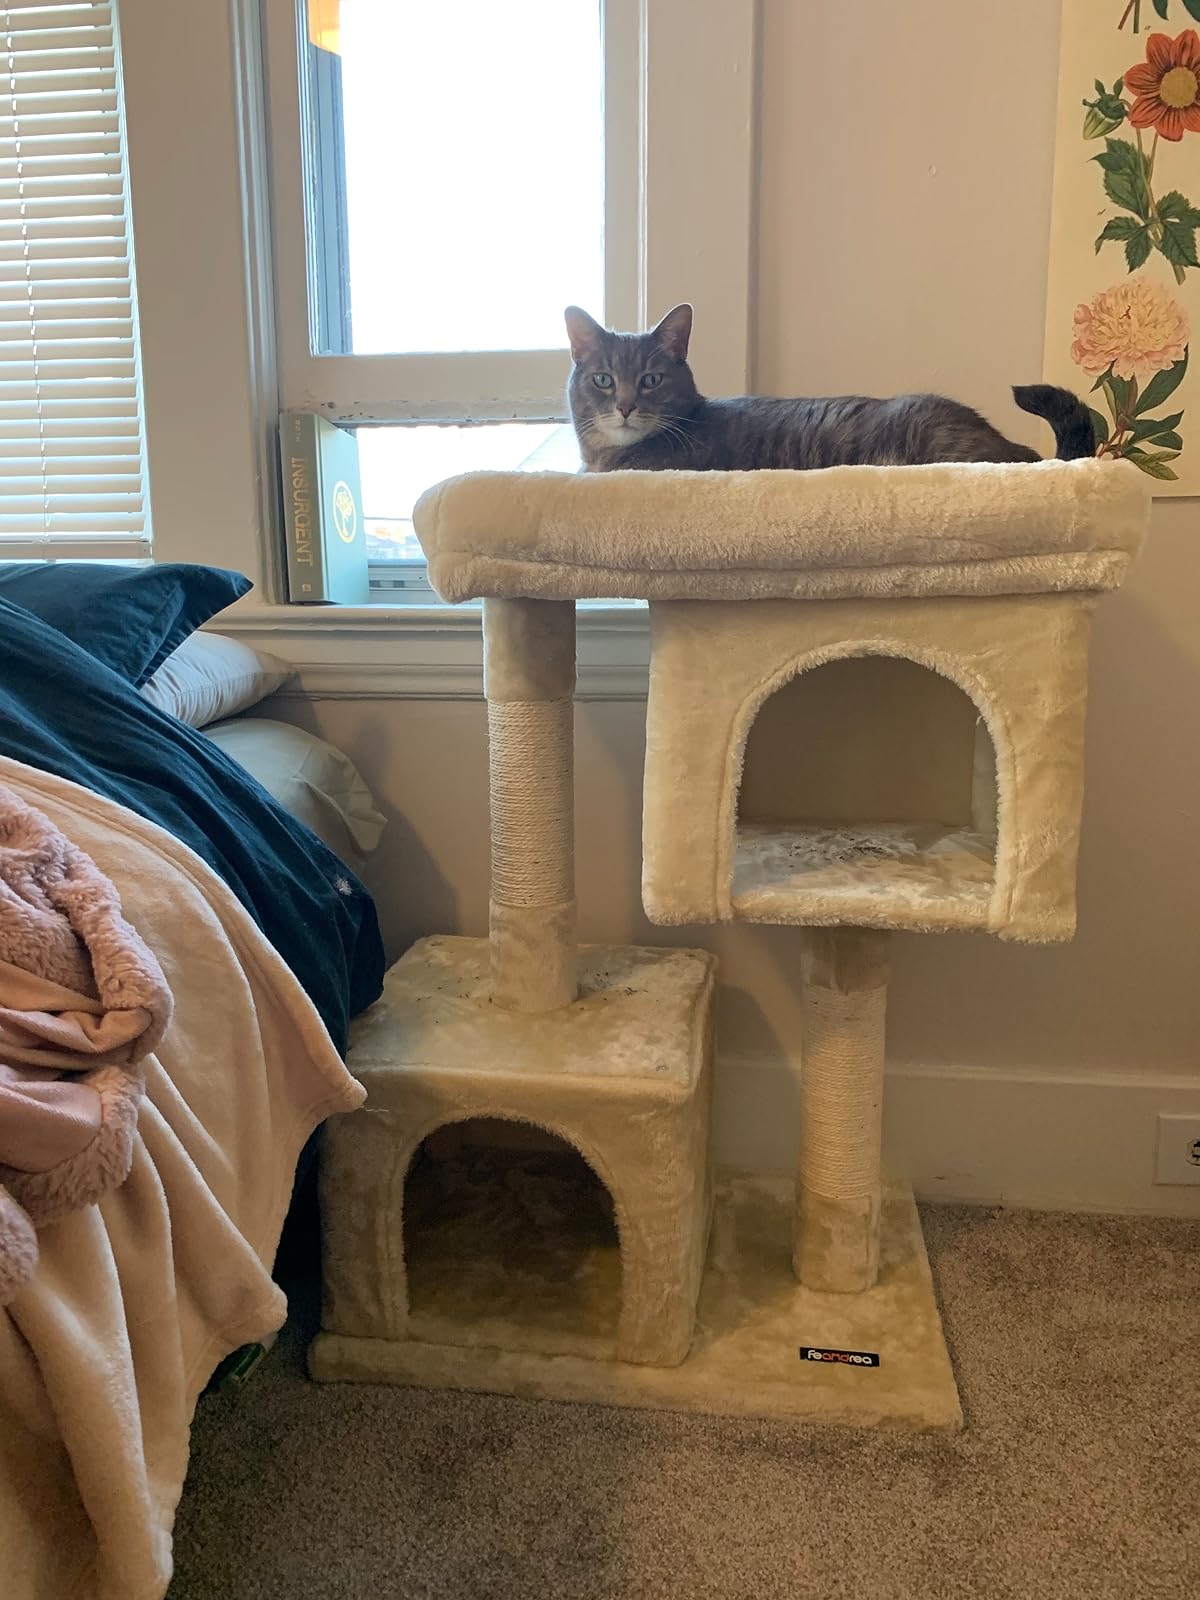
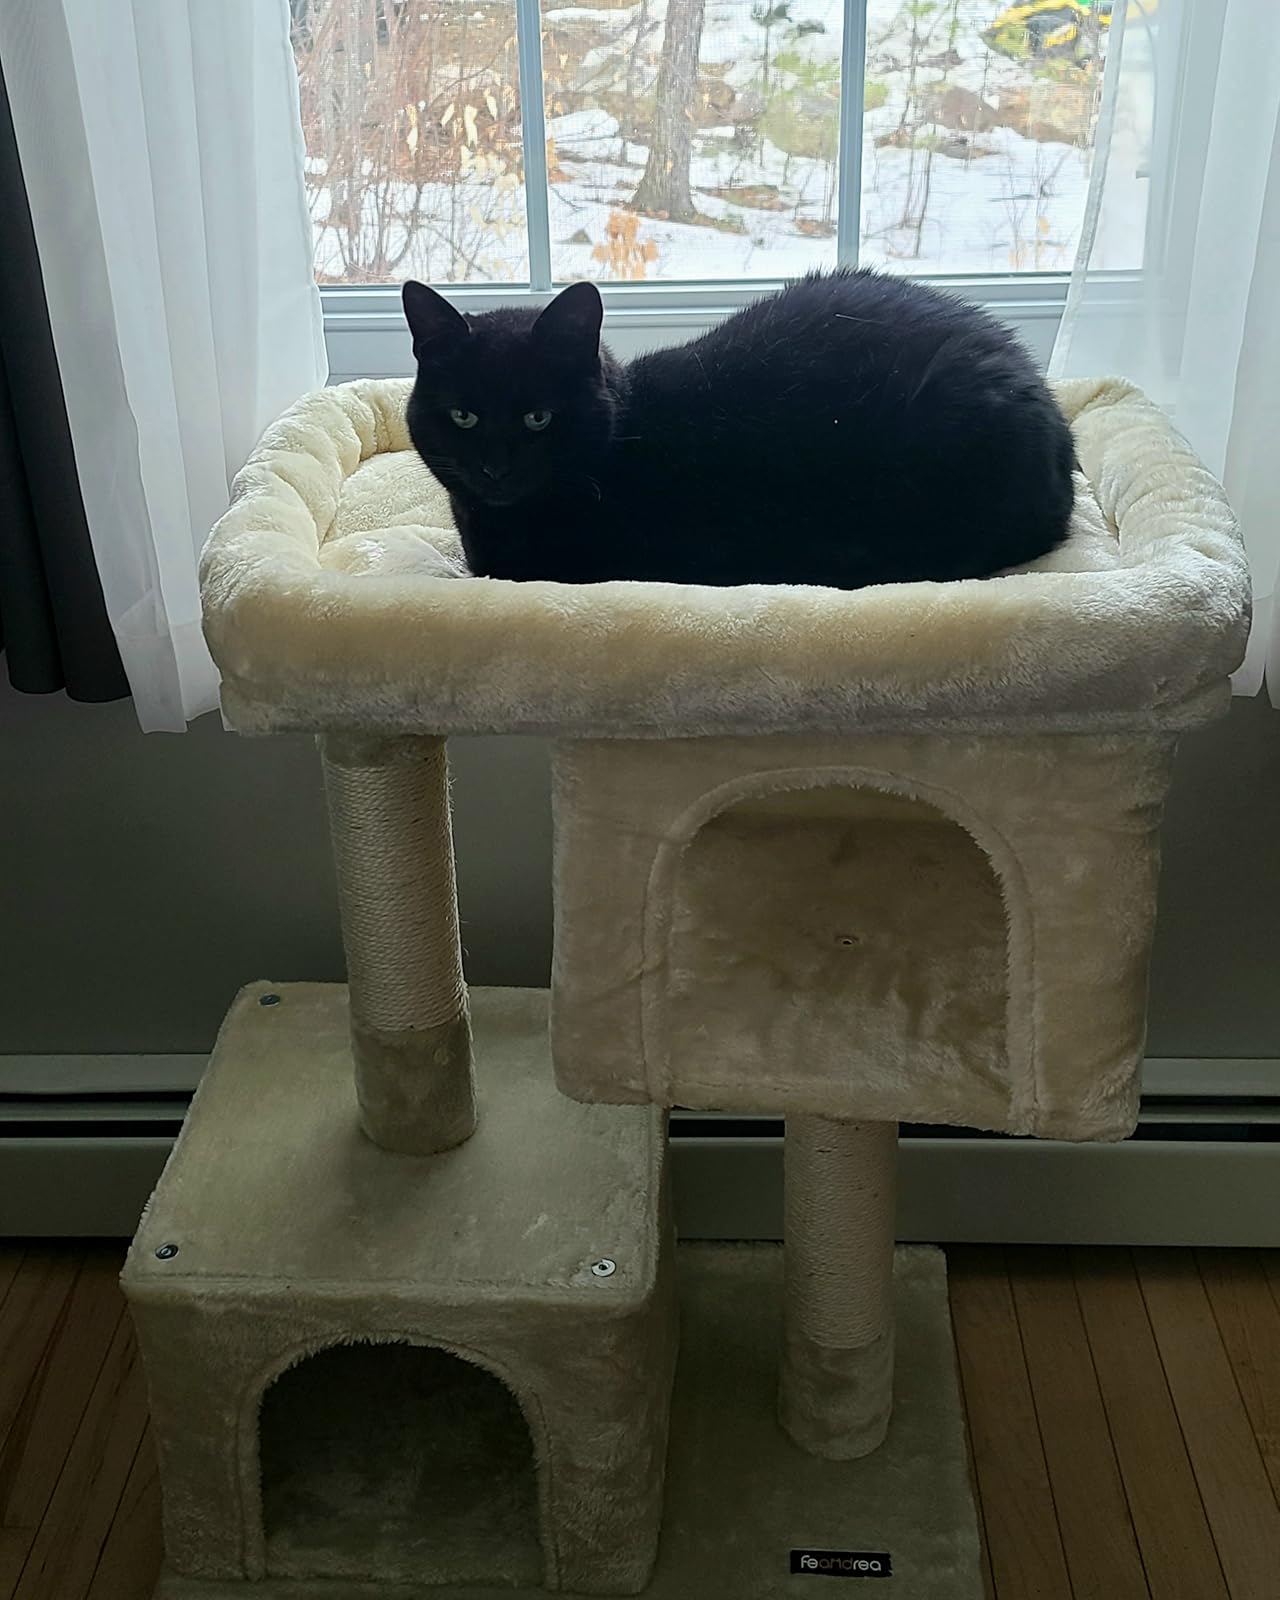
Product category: items_cat tree
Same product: yes